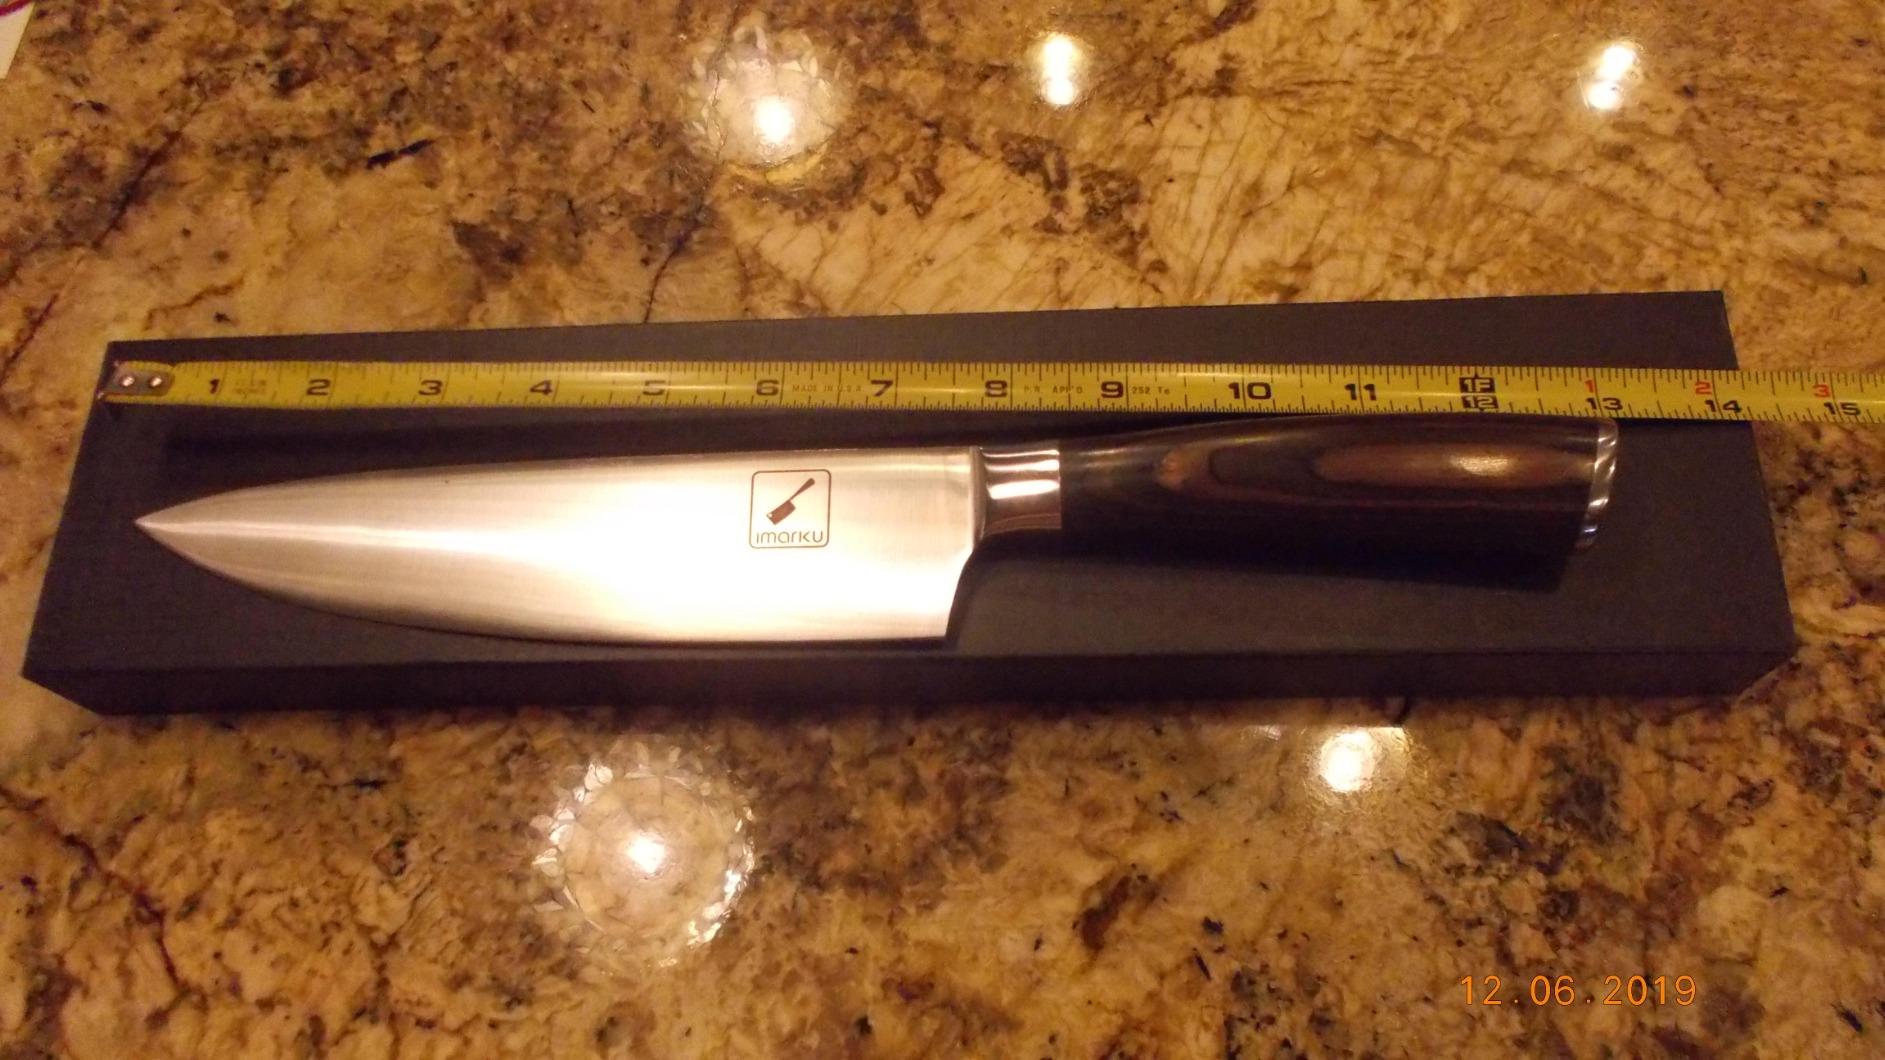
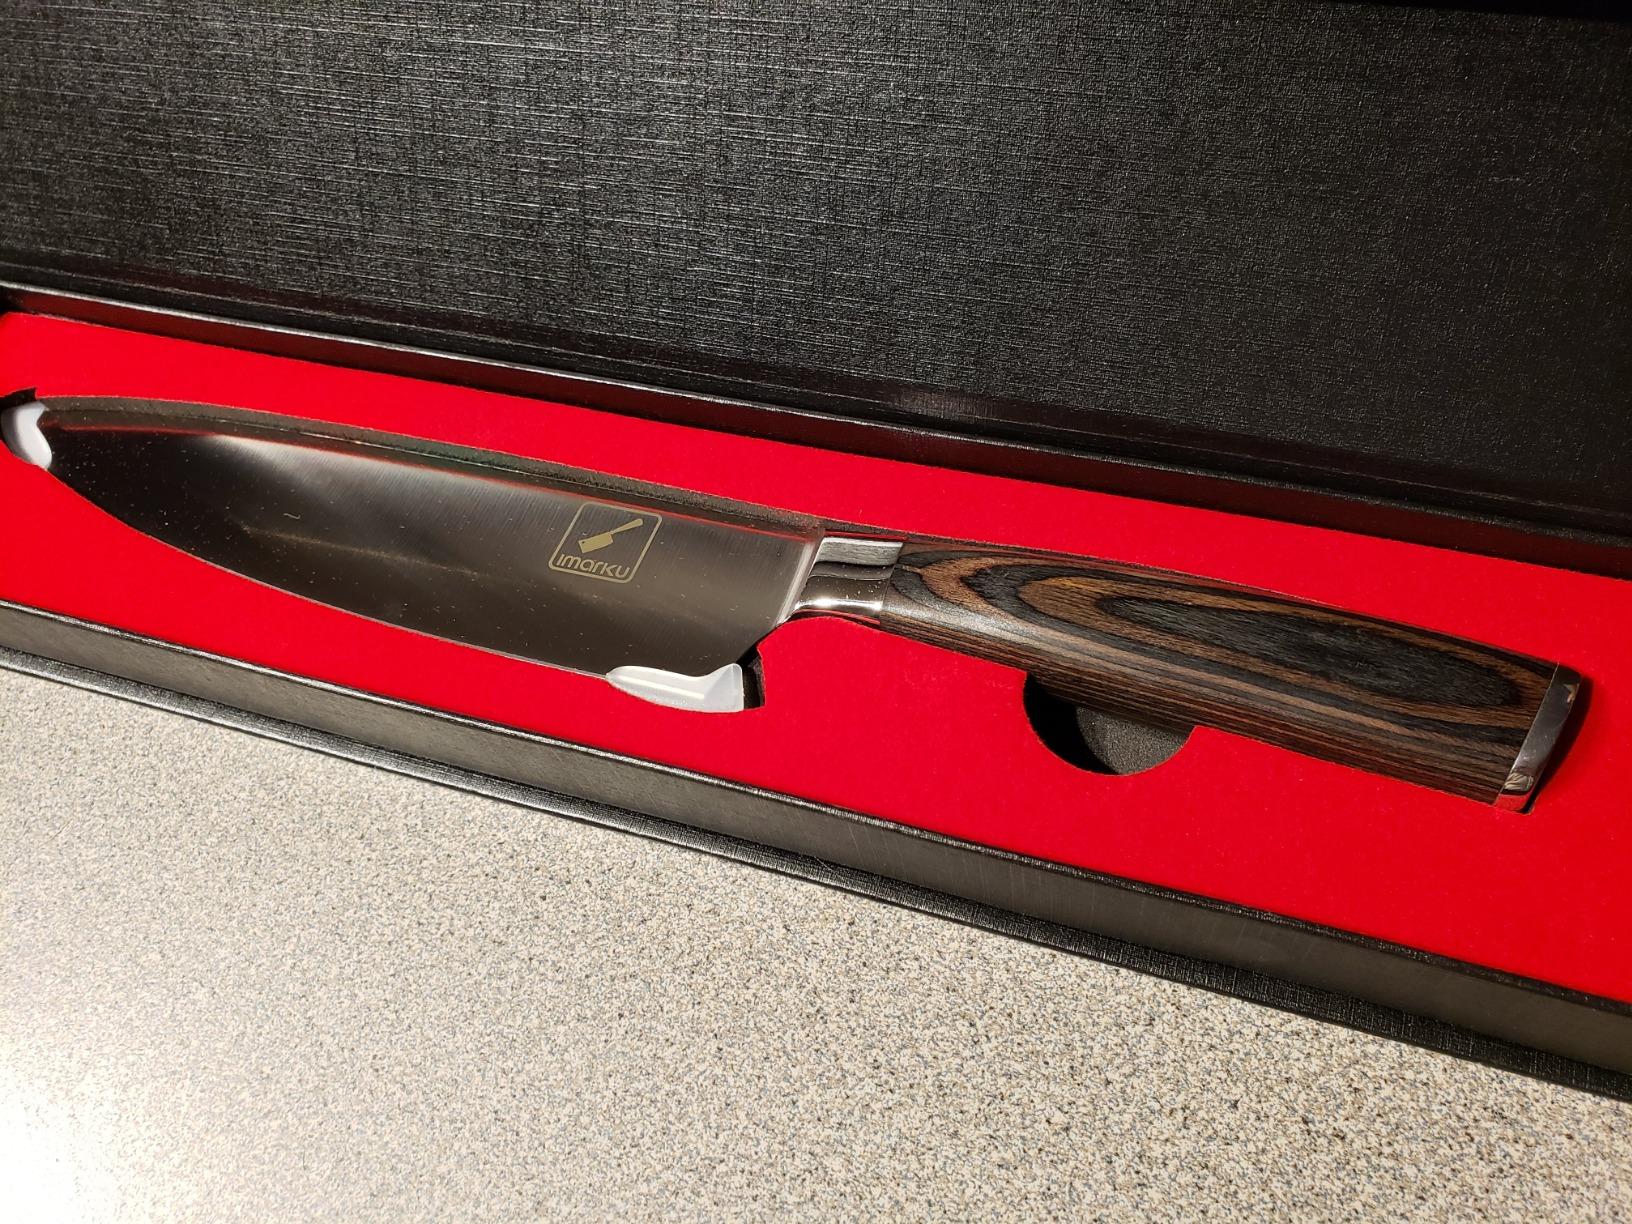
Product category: items_knife
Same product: yes